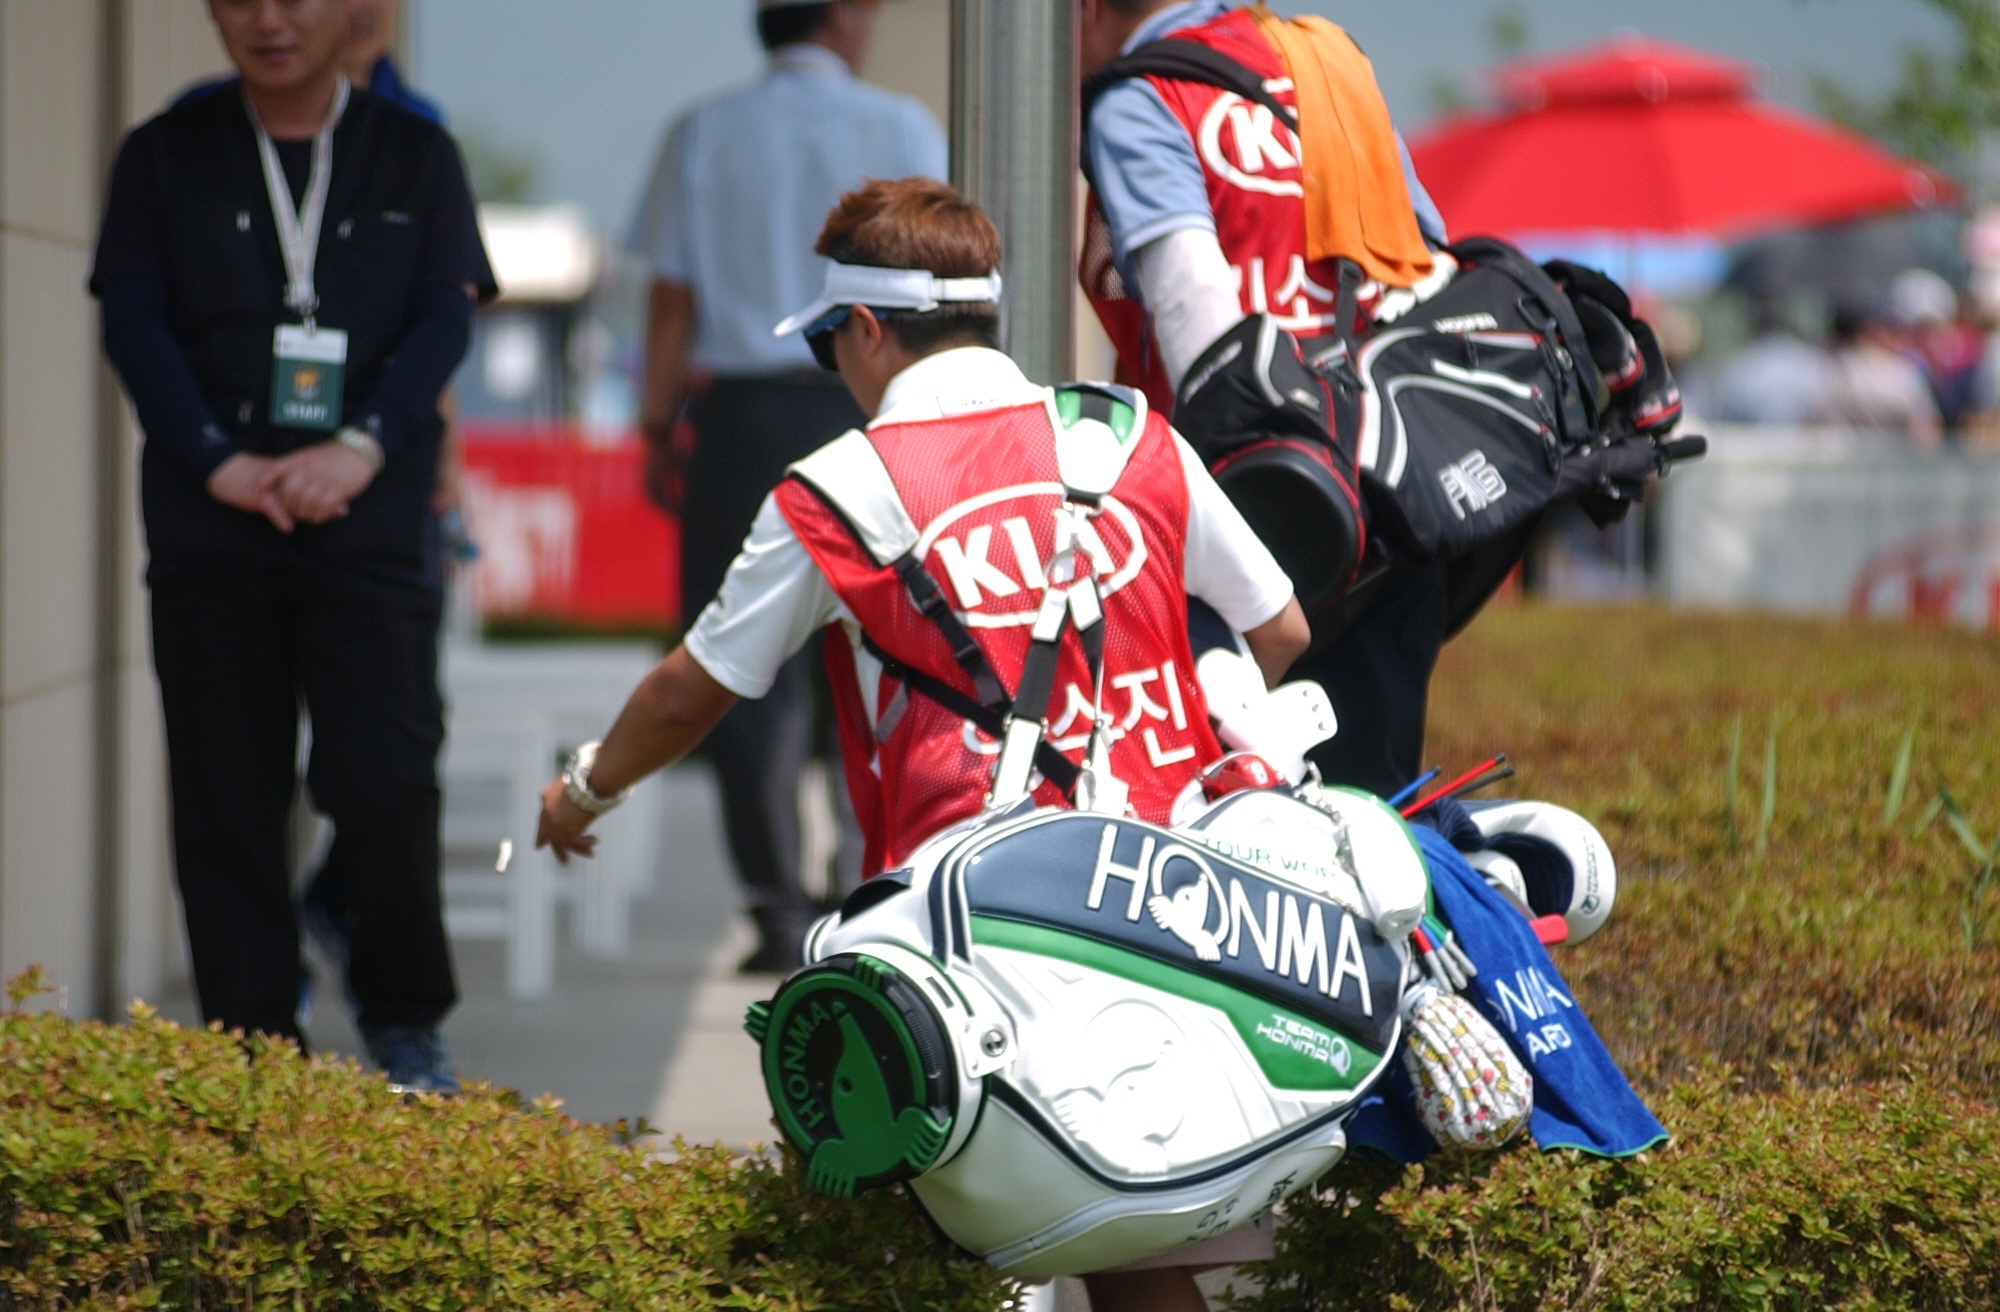
golf, race, american football, sports, racing, race track, motorsport, caddy, motorcycle racing, south korea women's open, positive gene, road racing, gridiron football